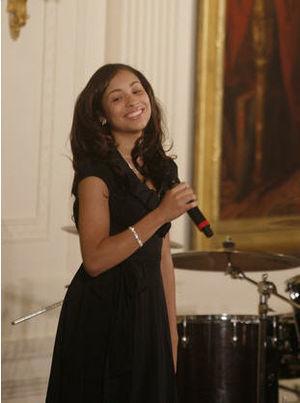
Karina Pasian, née le 18 juillet 1991 à New York, est une chanteuse et pianiste américaine.